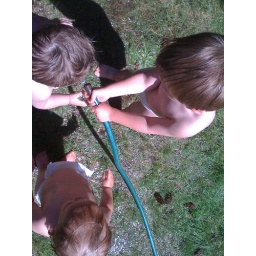
Three babies playin in the water after eating messy cake.